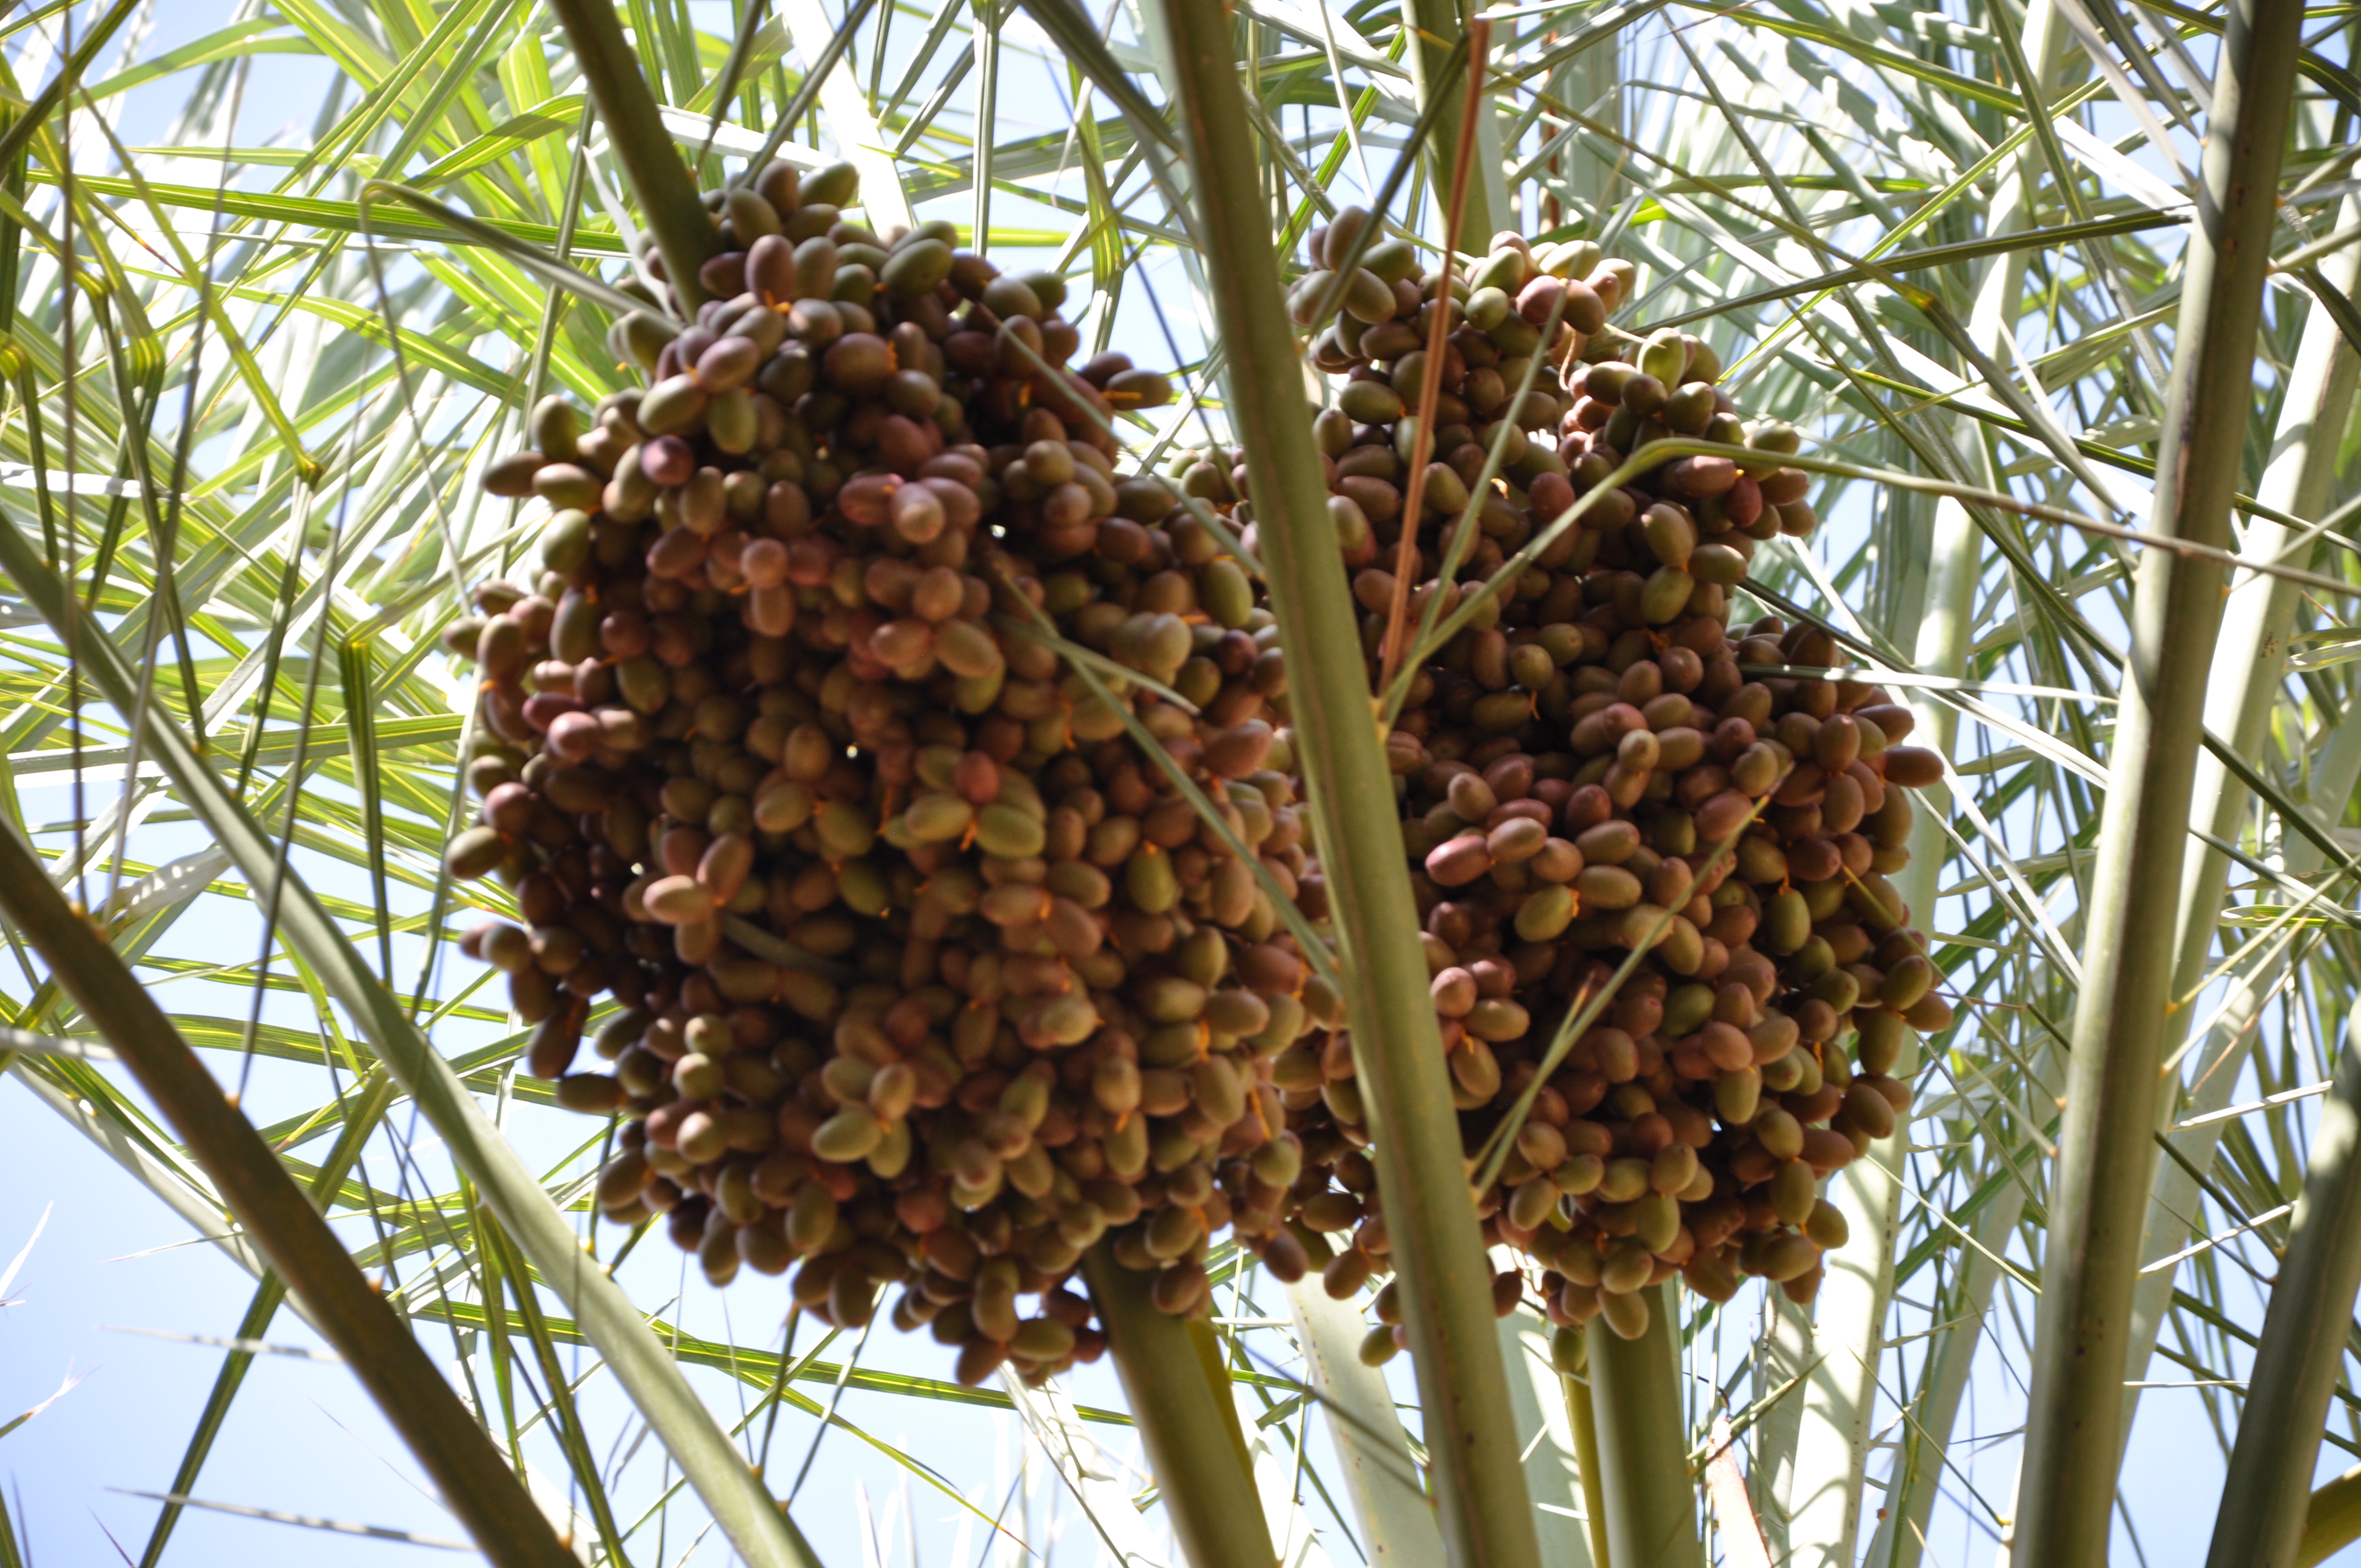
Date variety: bouisthami